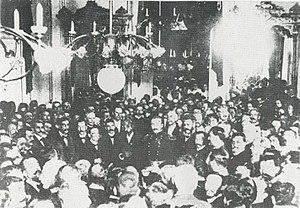
Tomás Estrada y Palma est un homme d'État et militaire cubain. Révolutionnaire ayant combattu lors de la guerre des Dix Ans contre les Espagnols, Tomás Estrada assume la présidence de la République provisoire de Cuba en armes de 1876 à 1877, avant sa capture par les Espagnols. Libéré, il rejoint la résistance cubaine et participe à la guerre hispano-américaine de 1898. Après la fin de la guerre, il s'oppose à l'administration américaine de l'île et participe activement à la guerre d'indépendance cubaine qui aboutit à la proclamation de la République de Cuba.